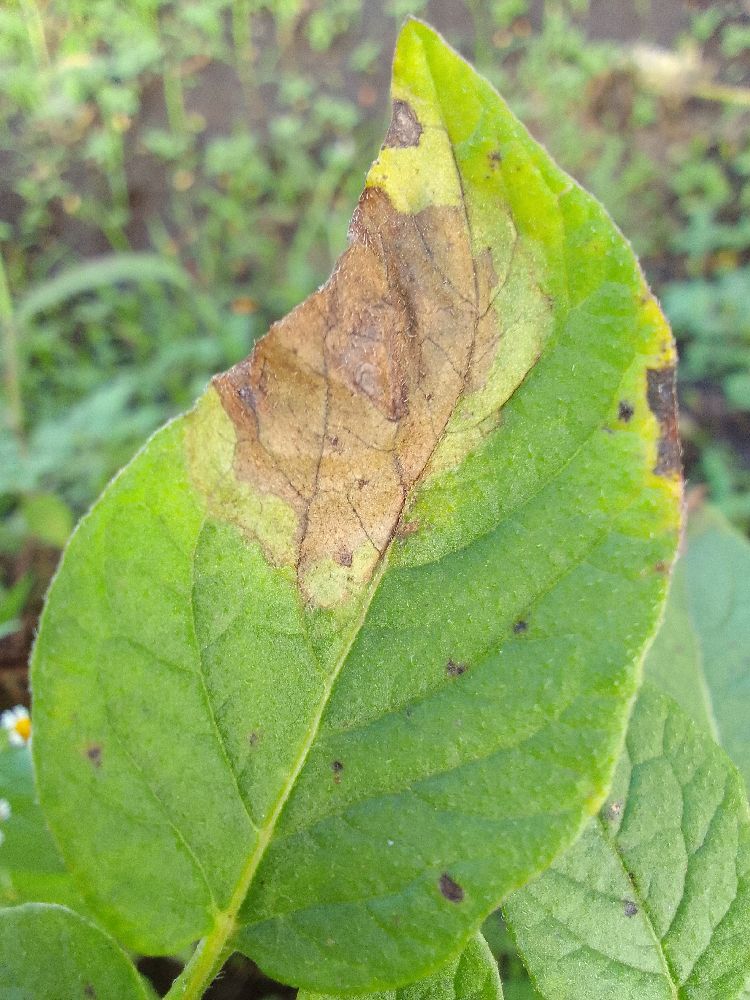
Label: Late blight